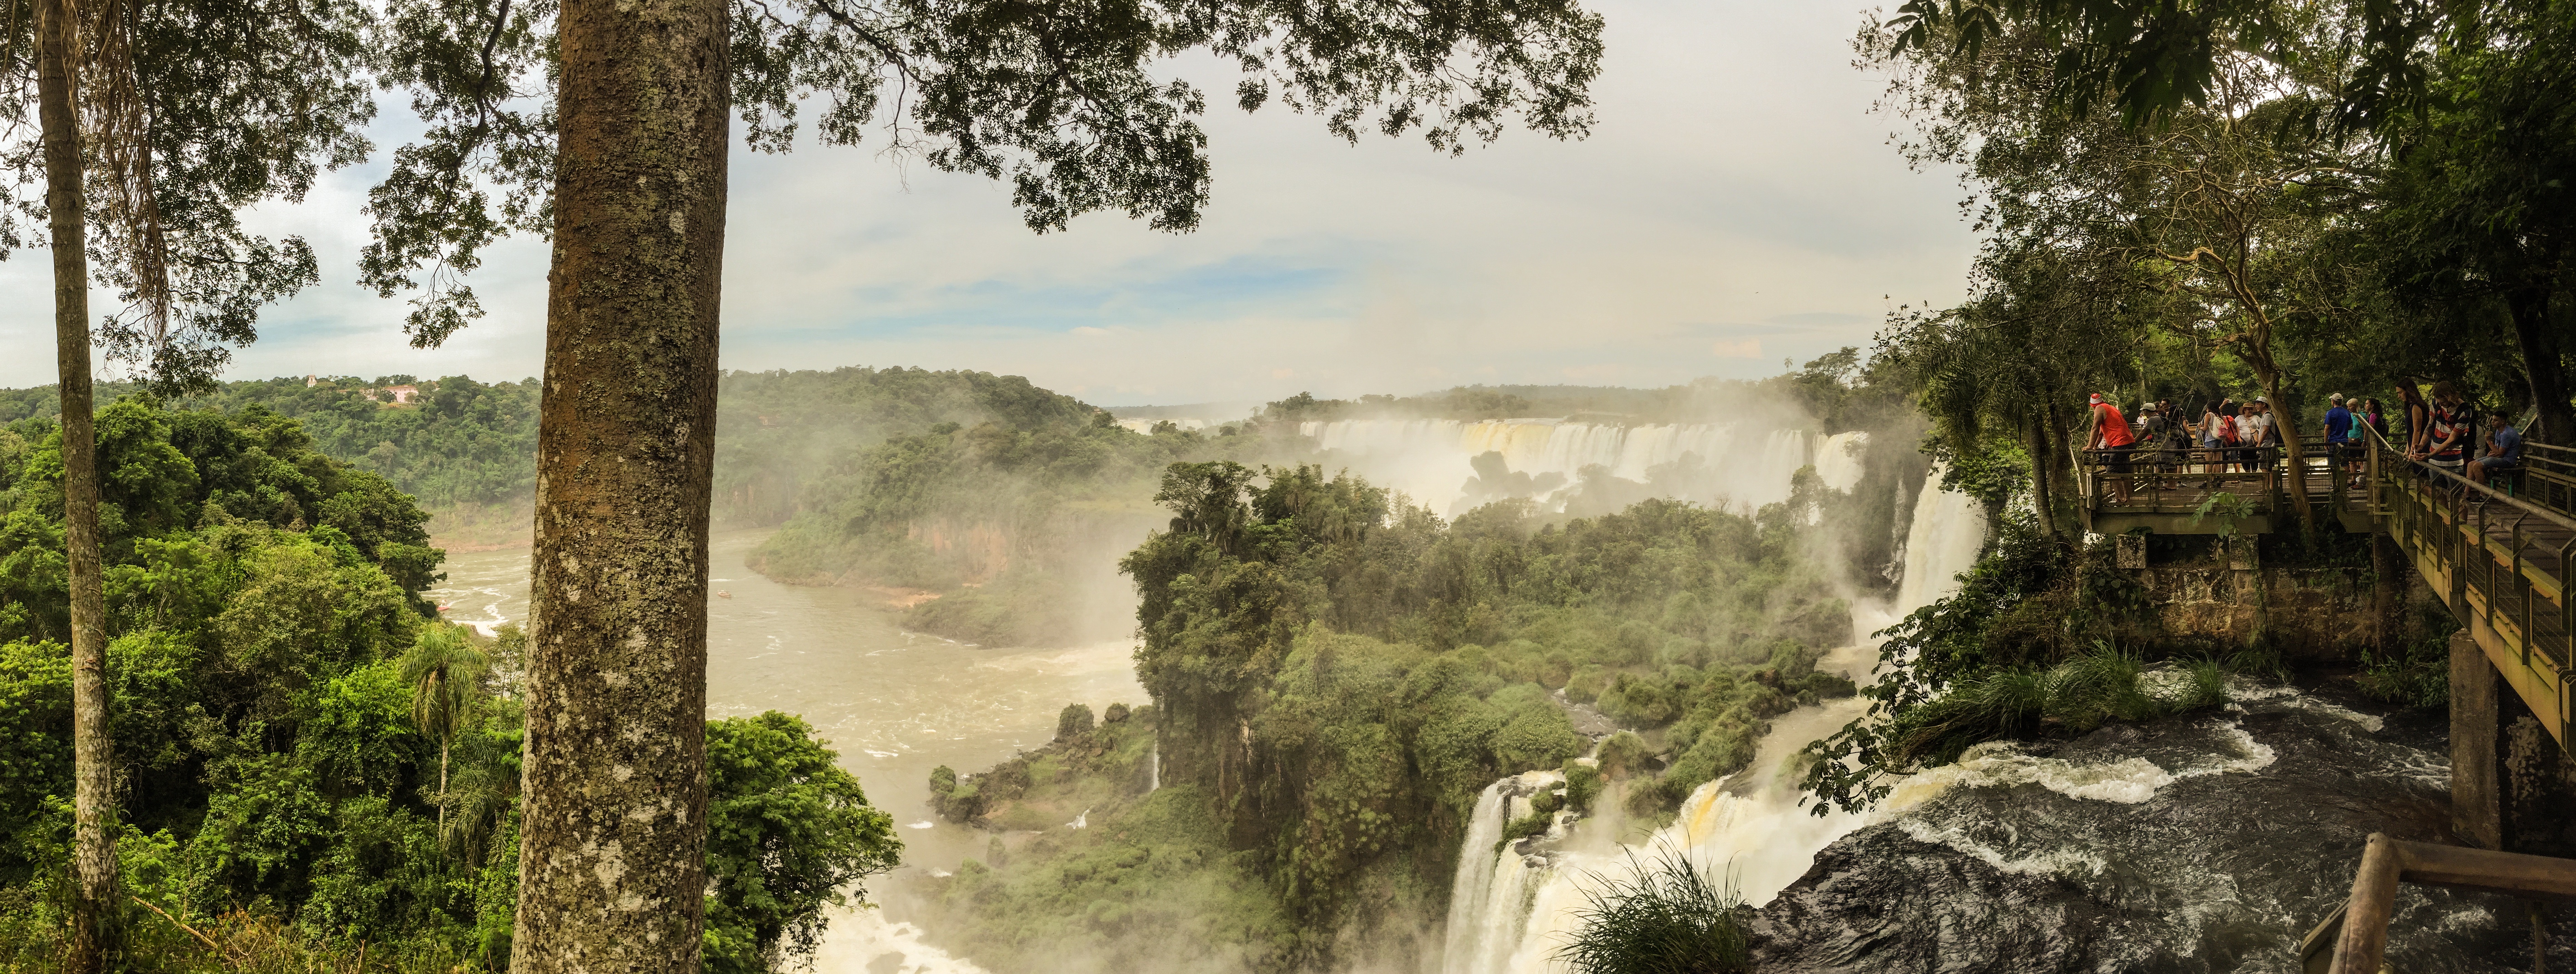
forest, waterfall, cliff, jungle, terrain, rainforest, habitat, water feature